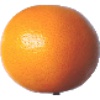
Label: pink_grapefruit